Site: brandenburg
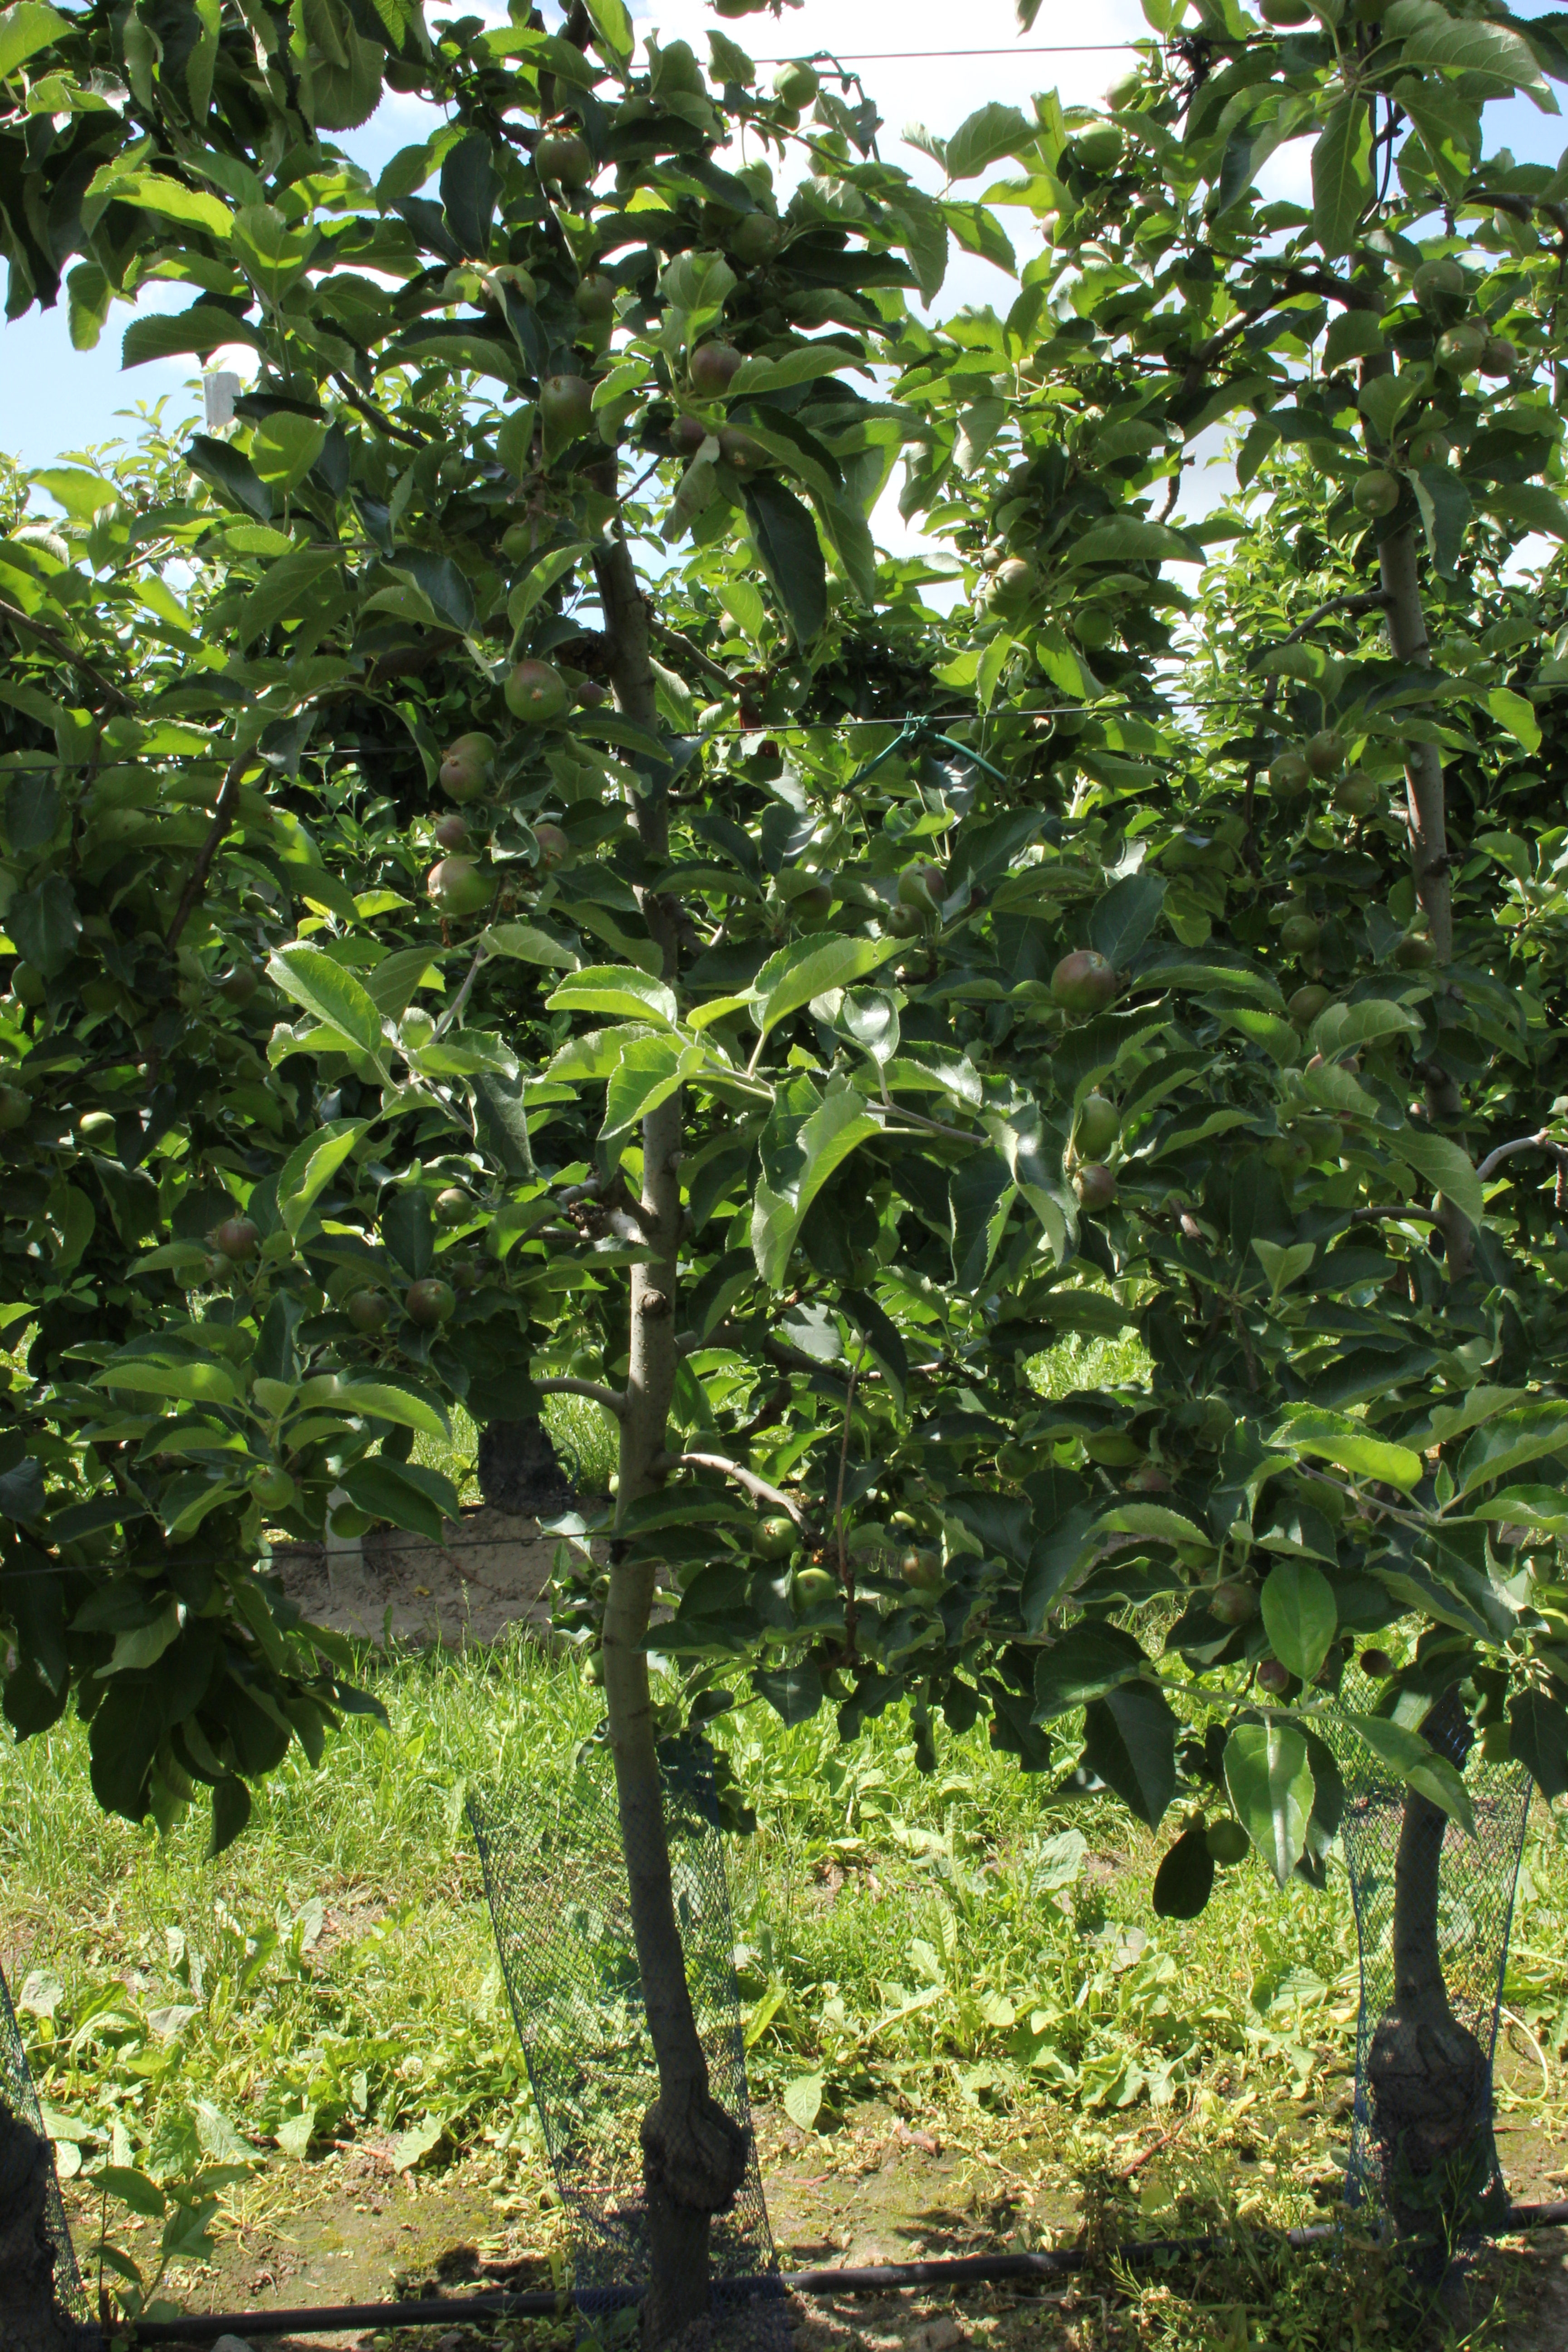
Growth stage (BBCH 73): Development of fruit